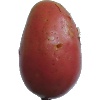
Label: Potato Red Washed 1